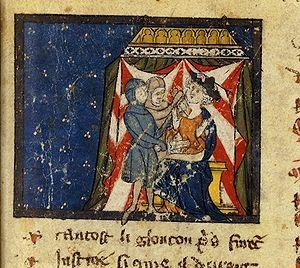
Français 1630, fol. 182, Assassinat de Sigebert Ier. Roman de Renart le contrefait. France, nord, après 1314.
Chilpéric Iᵉʳ, né entre 525 et 534, mort entre le 20 et le 28 septembre 584 à Chelles, est un souverain franc de la dynastie des Mérovingiens. Petit-fils de Clovis et fils de Clotaire Iᵉʳ, il est roi de Soissons de 561 à 584.